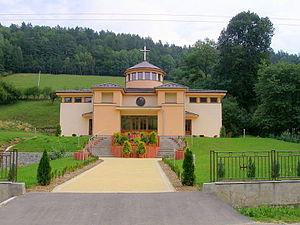
Krížovany est un village de Slovaquie situé dans la région de Prešov.